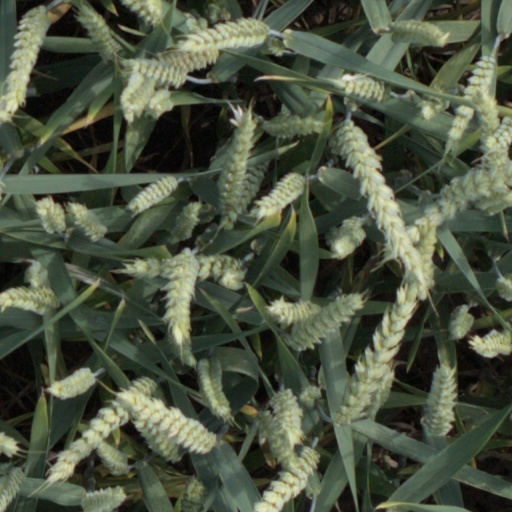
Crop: wheat